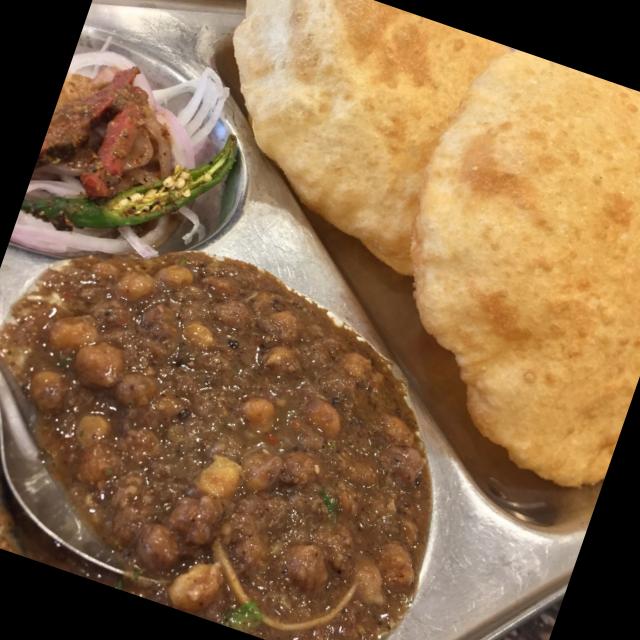
Dish: chole_bhature